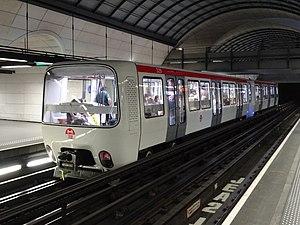
Zoom sur un MPL85 à la station Vieux-Lyon - Cathédrale Saint-Jean sur la ligne D du métro lyonnais.
La ligne D du métro de Lyon est une ligne du réseau métropolitain de Lyon. Cette quatrième ligne, sur pneumatiques, dont le premier tronçon a été ouvert en 1991, relie aujourd'hui la station Gare de Vaise, dans le nord-ouest de Lyon, à la station Gare de Vénissieux.
Le MPL 85 est un métro sur pneumatiques automatique conçu par Alsthom et Matra.